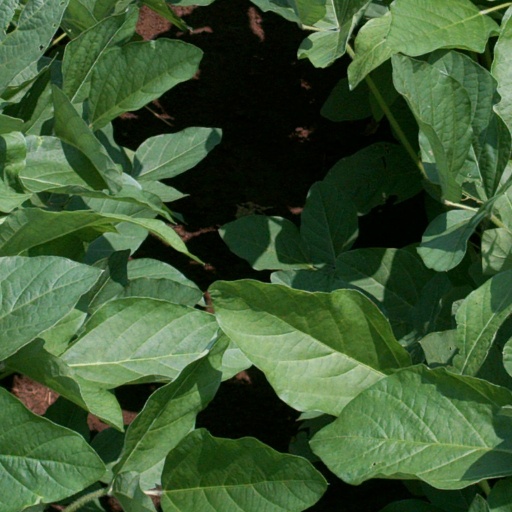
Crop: soybean